RealSports Football

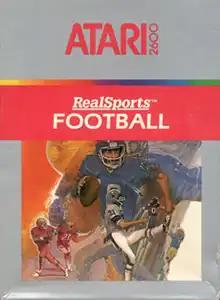

RealSports Football is a 1982 American football sports video game made by Atari, Inc. for the Atari 2600. Versions for the Atari 5200 and Atari 8-bit computers followed in 1983. It is part of the "RealSports" series of games.